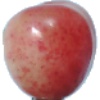
Label: cherry_rainier